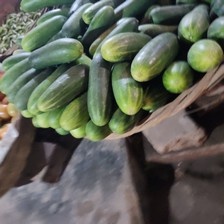
Label: cucumber